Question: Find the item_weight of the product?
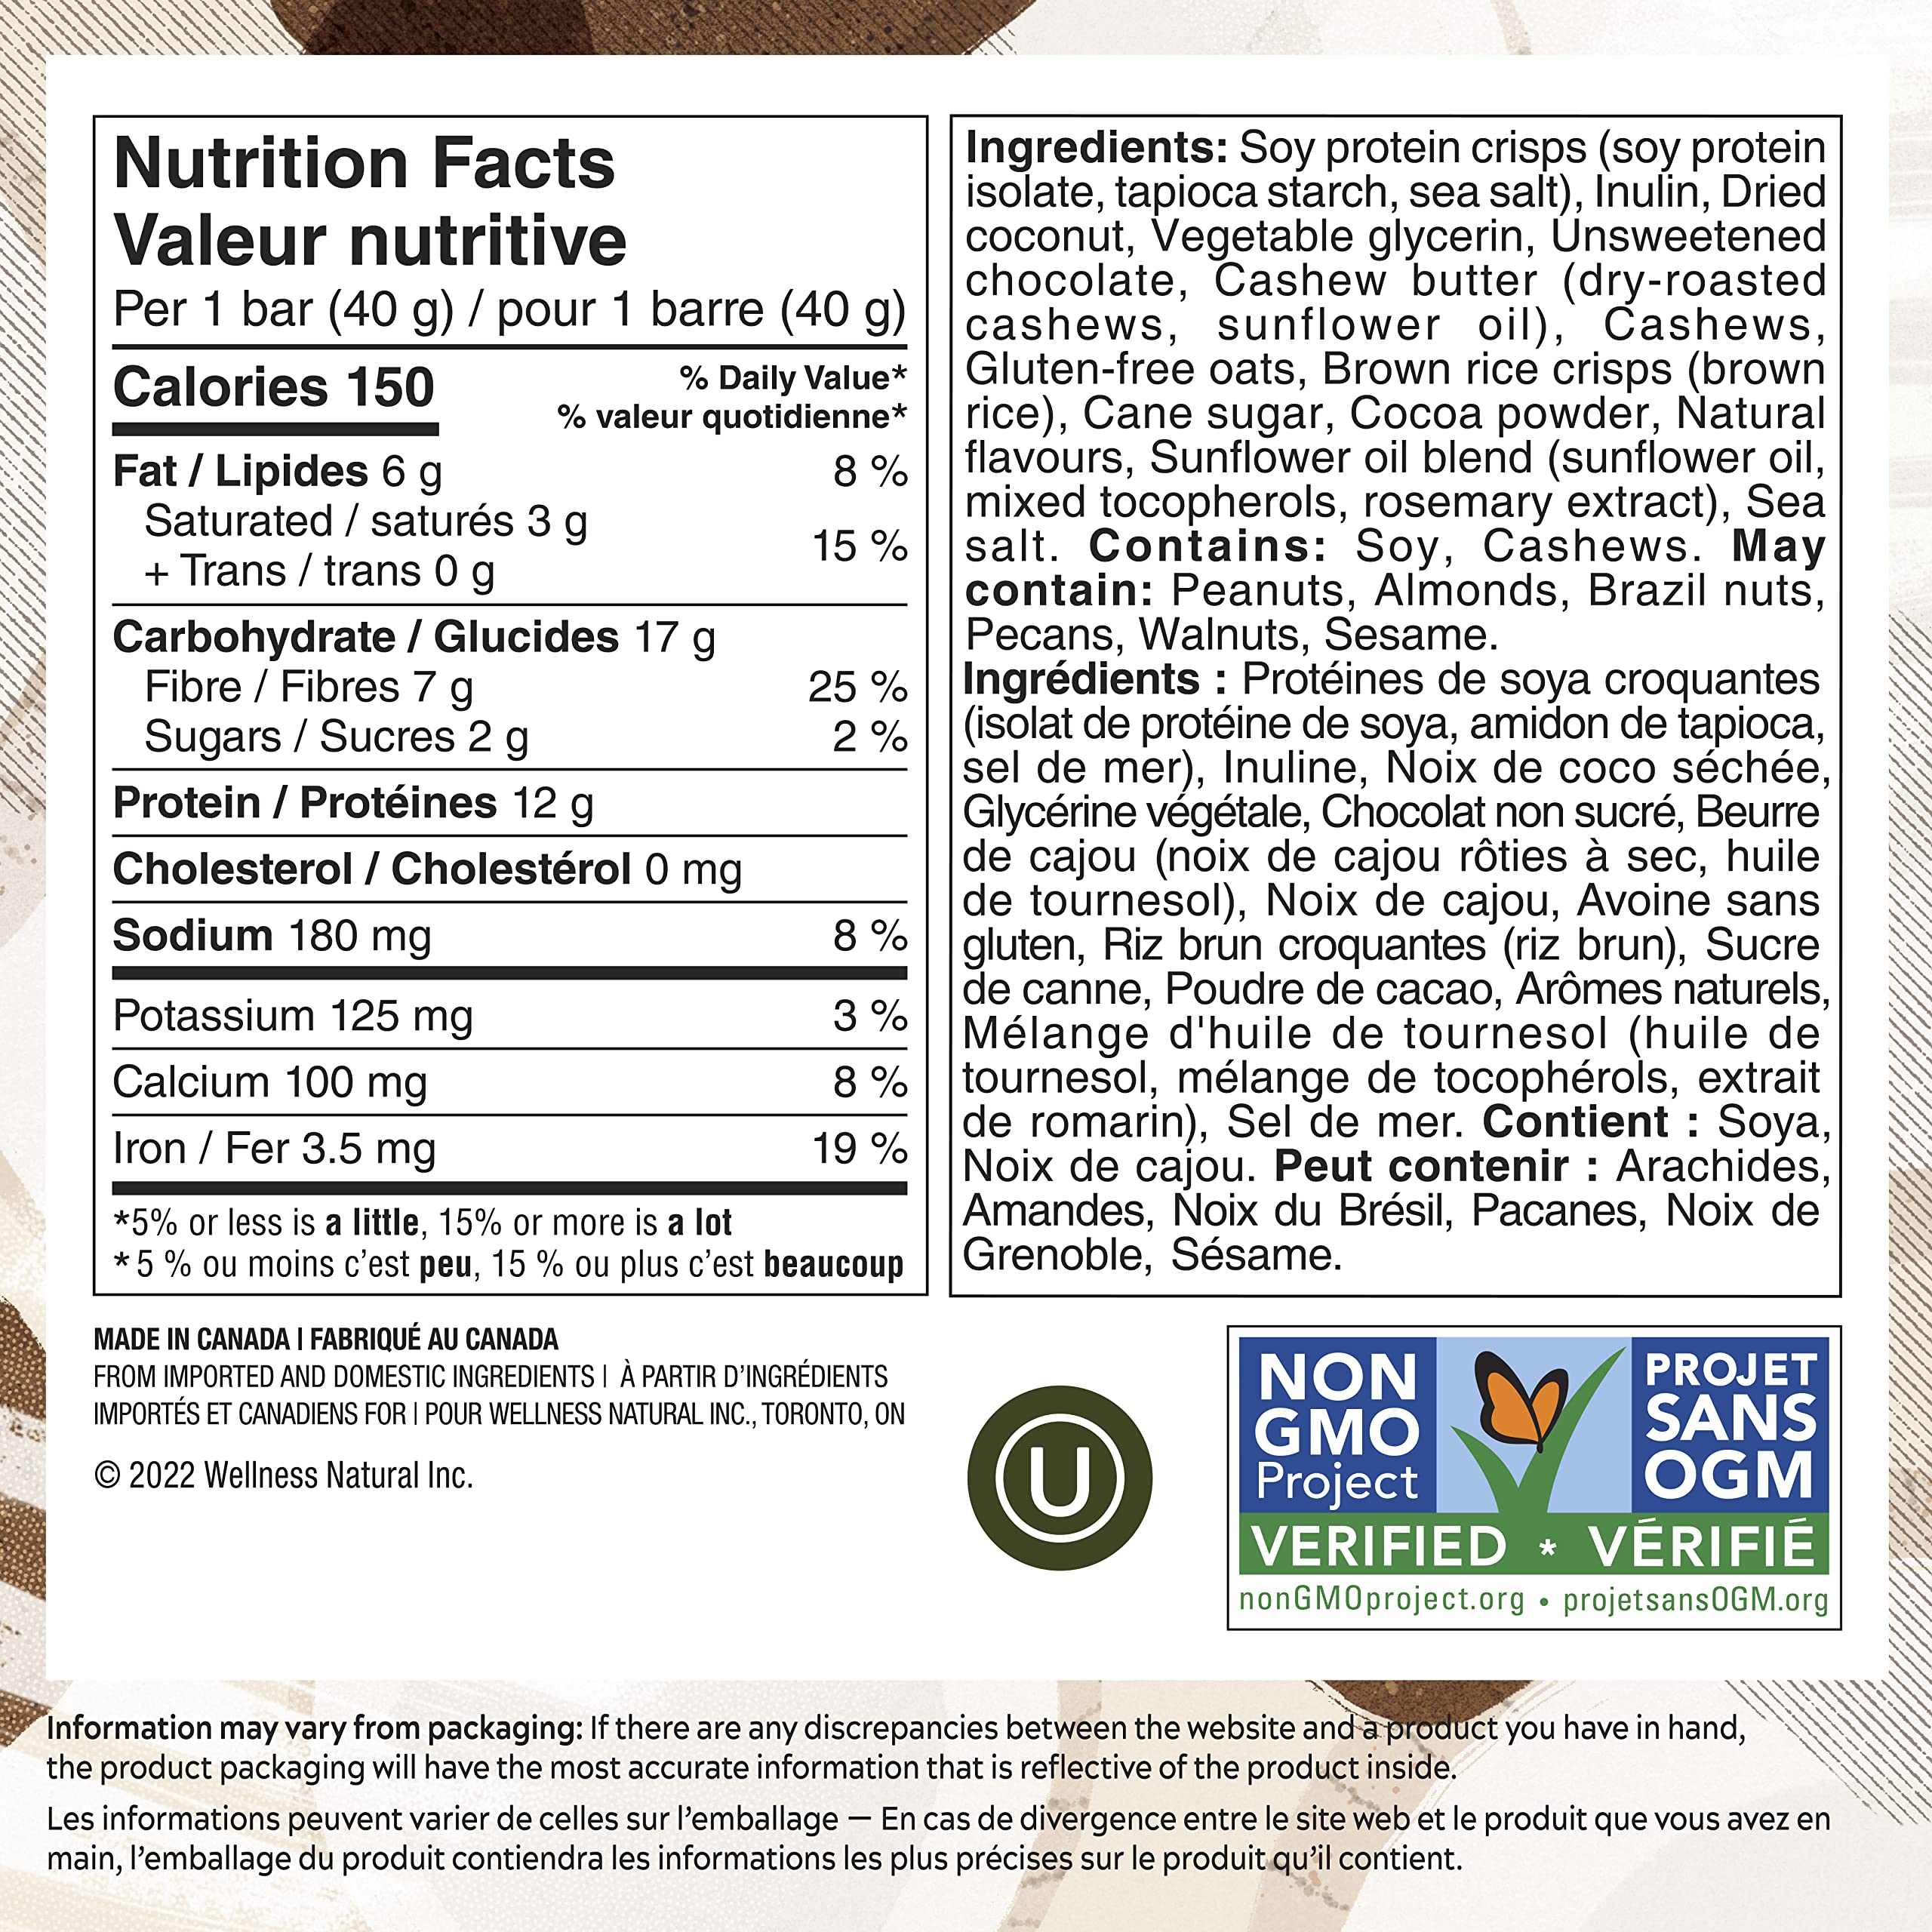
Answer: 40.0 gram